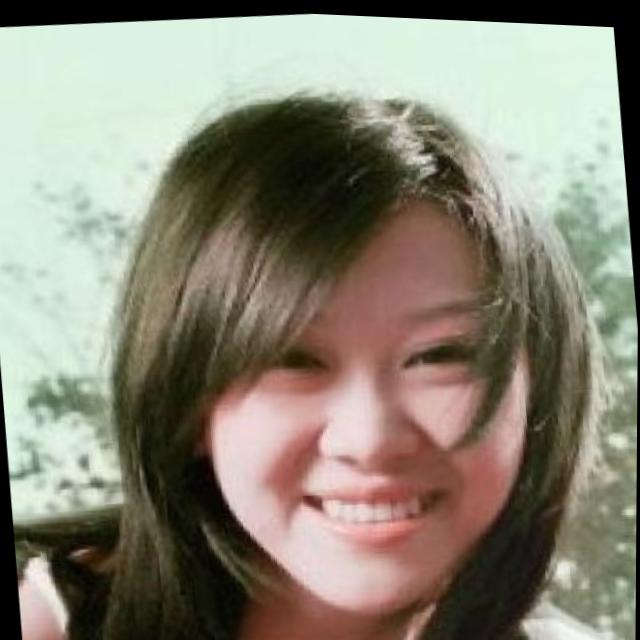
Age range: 21-44